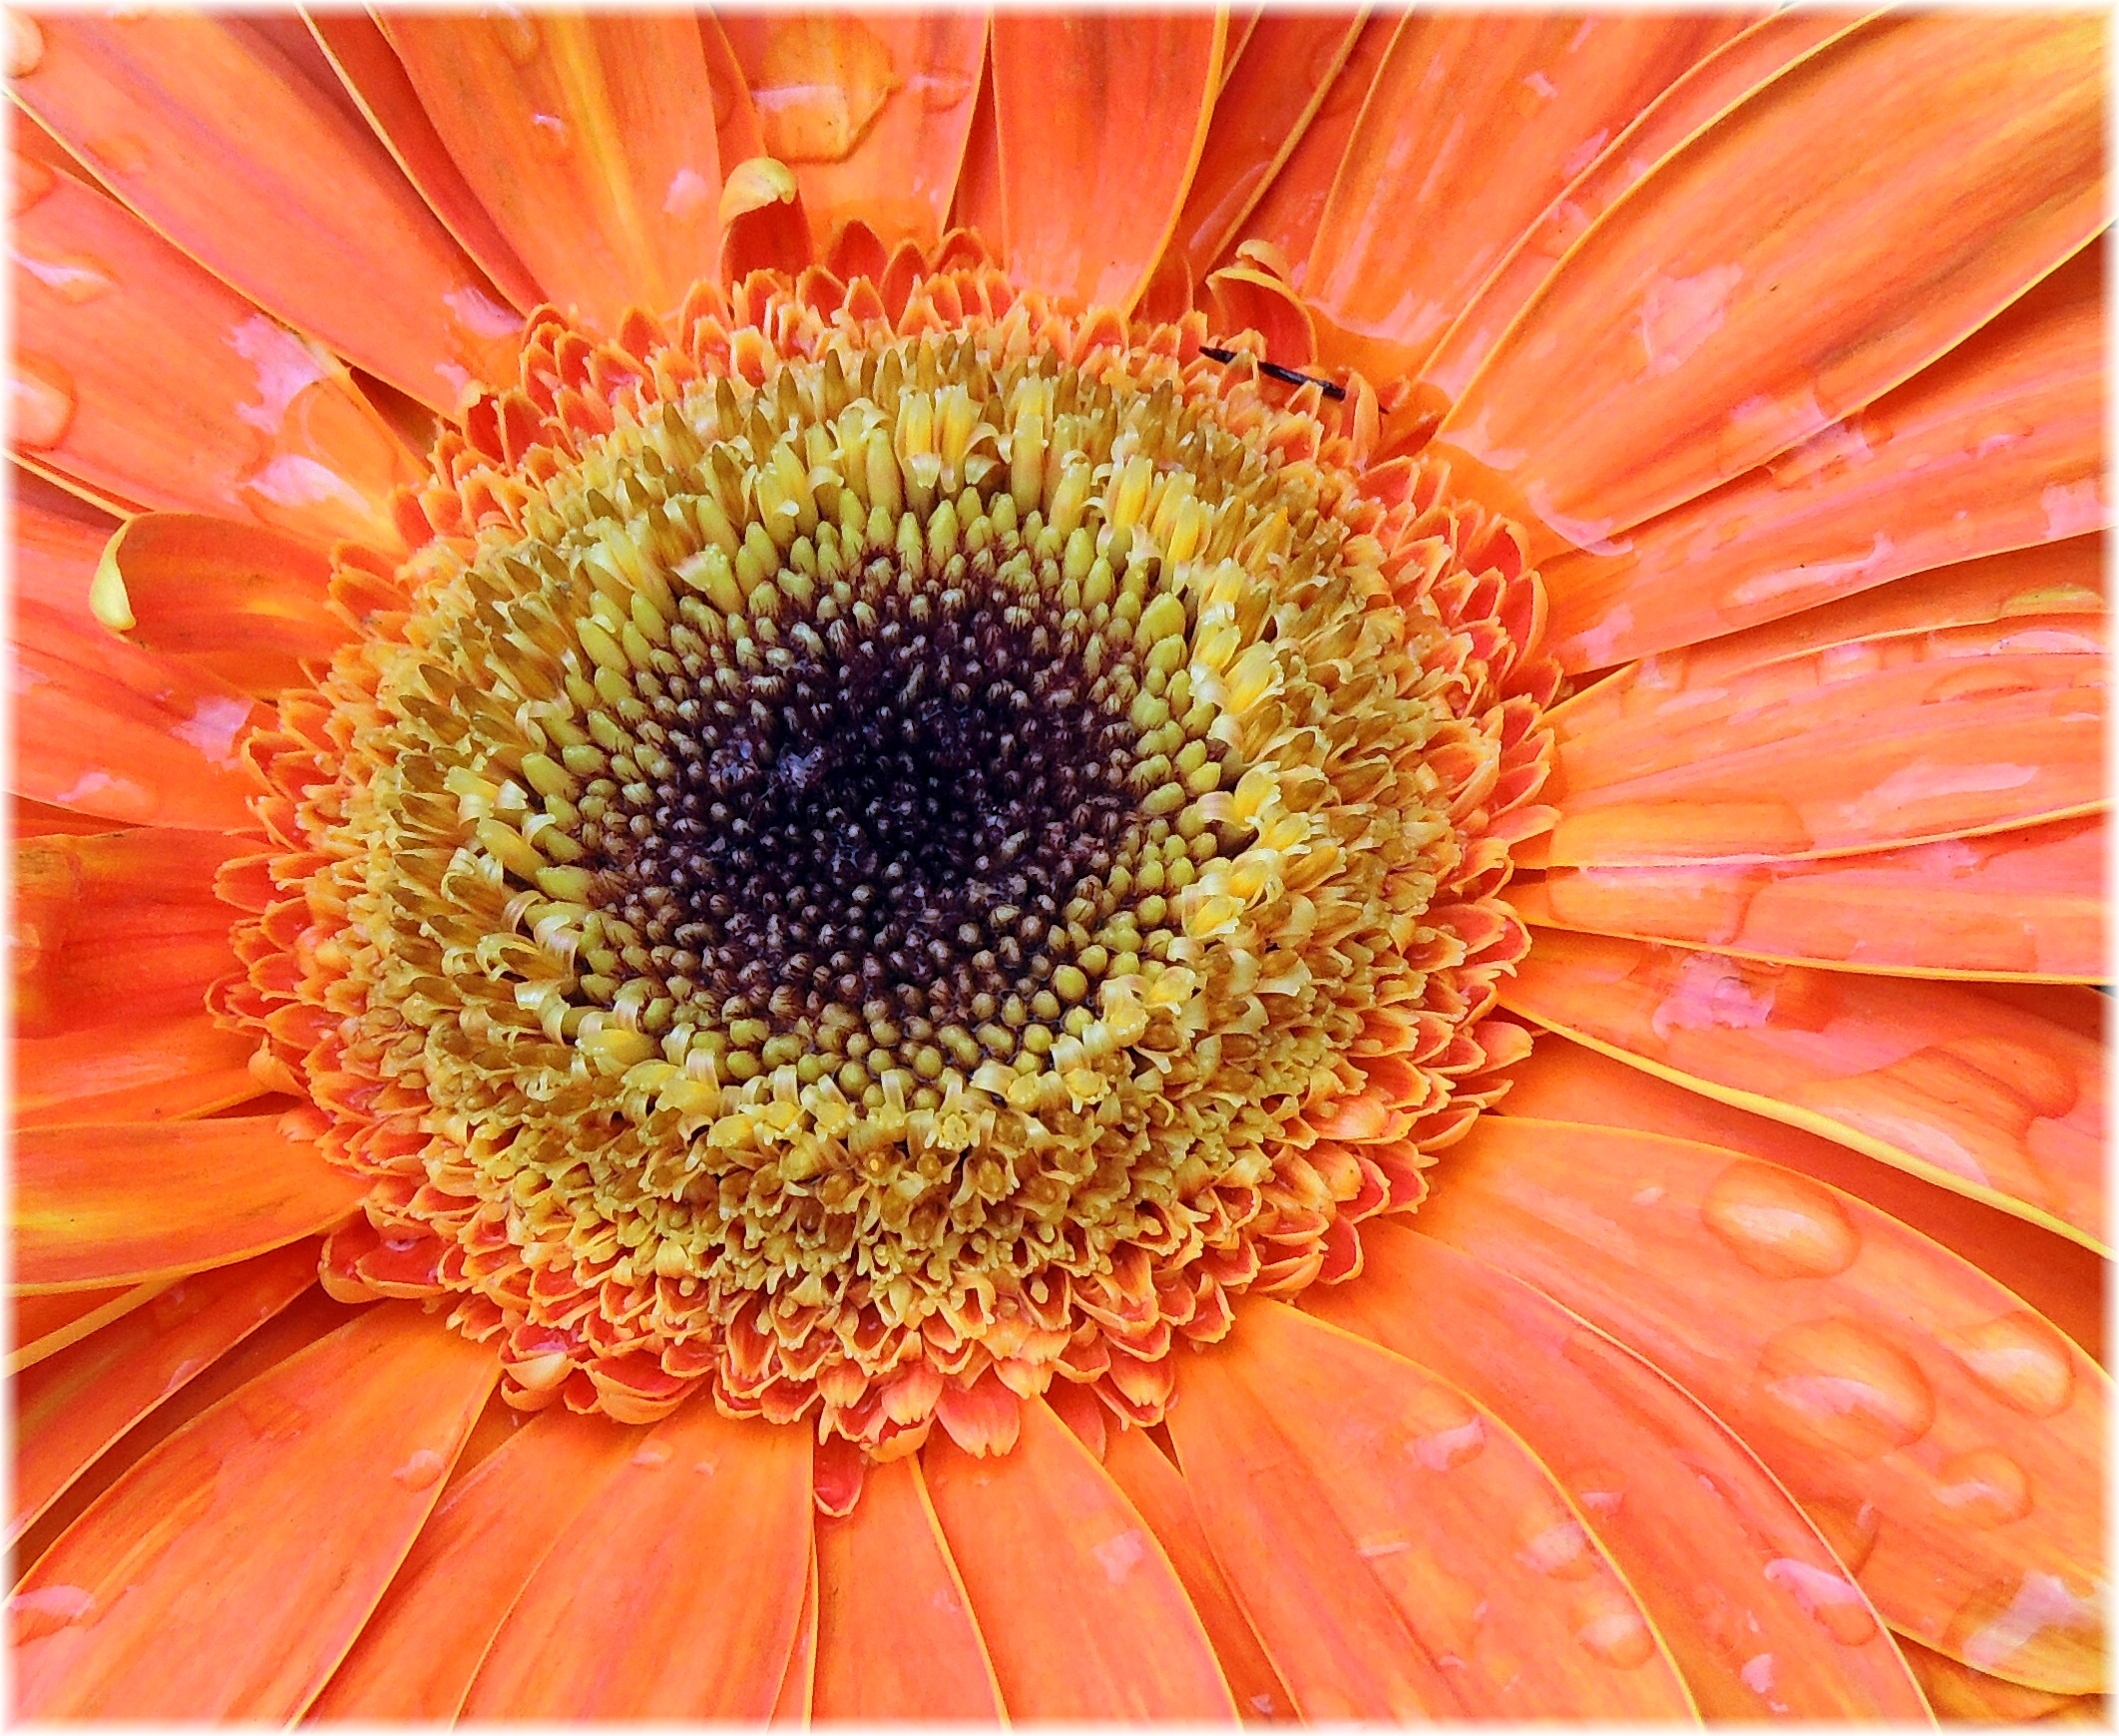
nature, plant, flower, petal, macro, flora, flowers, flor, naturaleza, flores, natureza, natur, gerbera, fror, frores, macro photography, flowering plant, daisy family, land plant